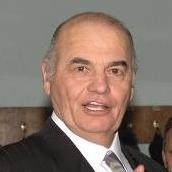
Age: 63